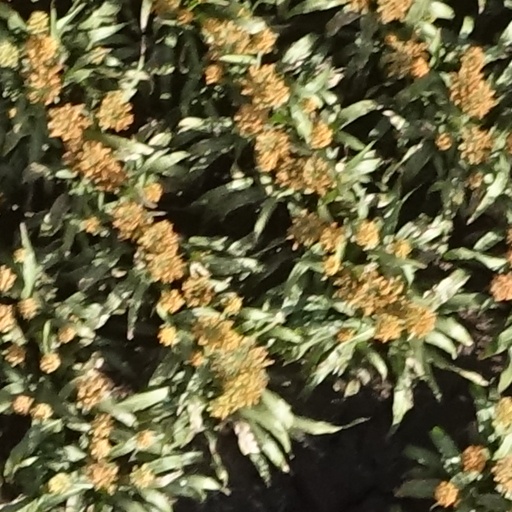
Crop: sorghum